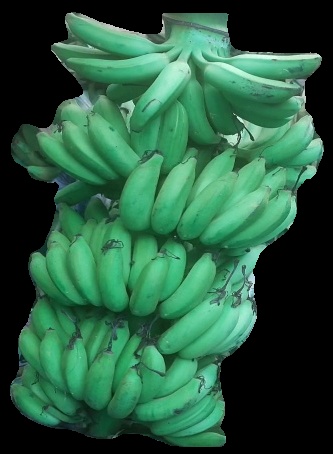
Variety: elakki-bale
Grade: grade1